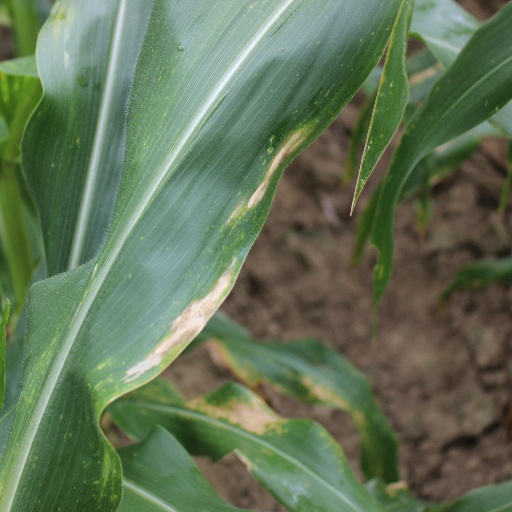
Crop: maize; corn